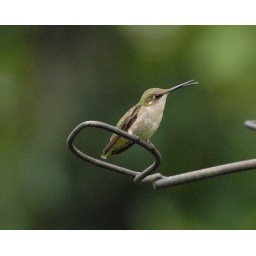
Not sure what she was doing here. The male kept coming in and running her off.